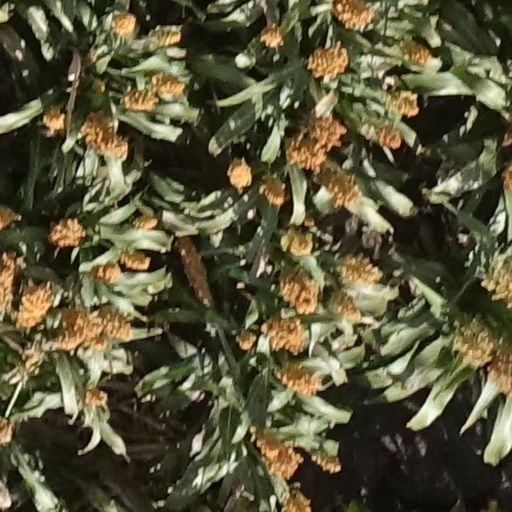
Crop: sorghum